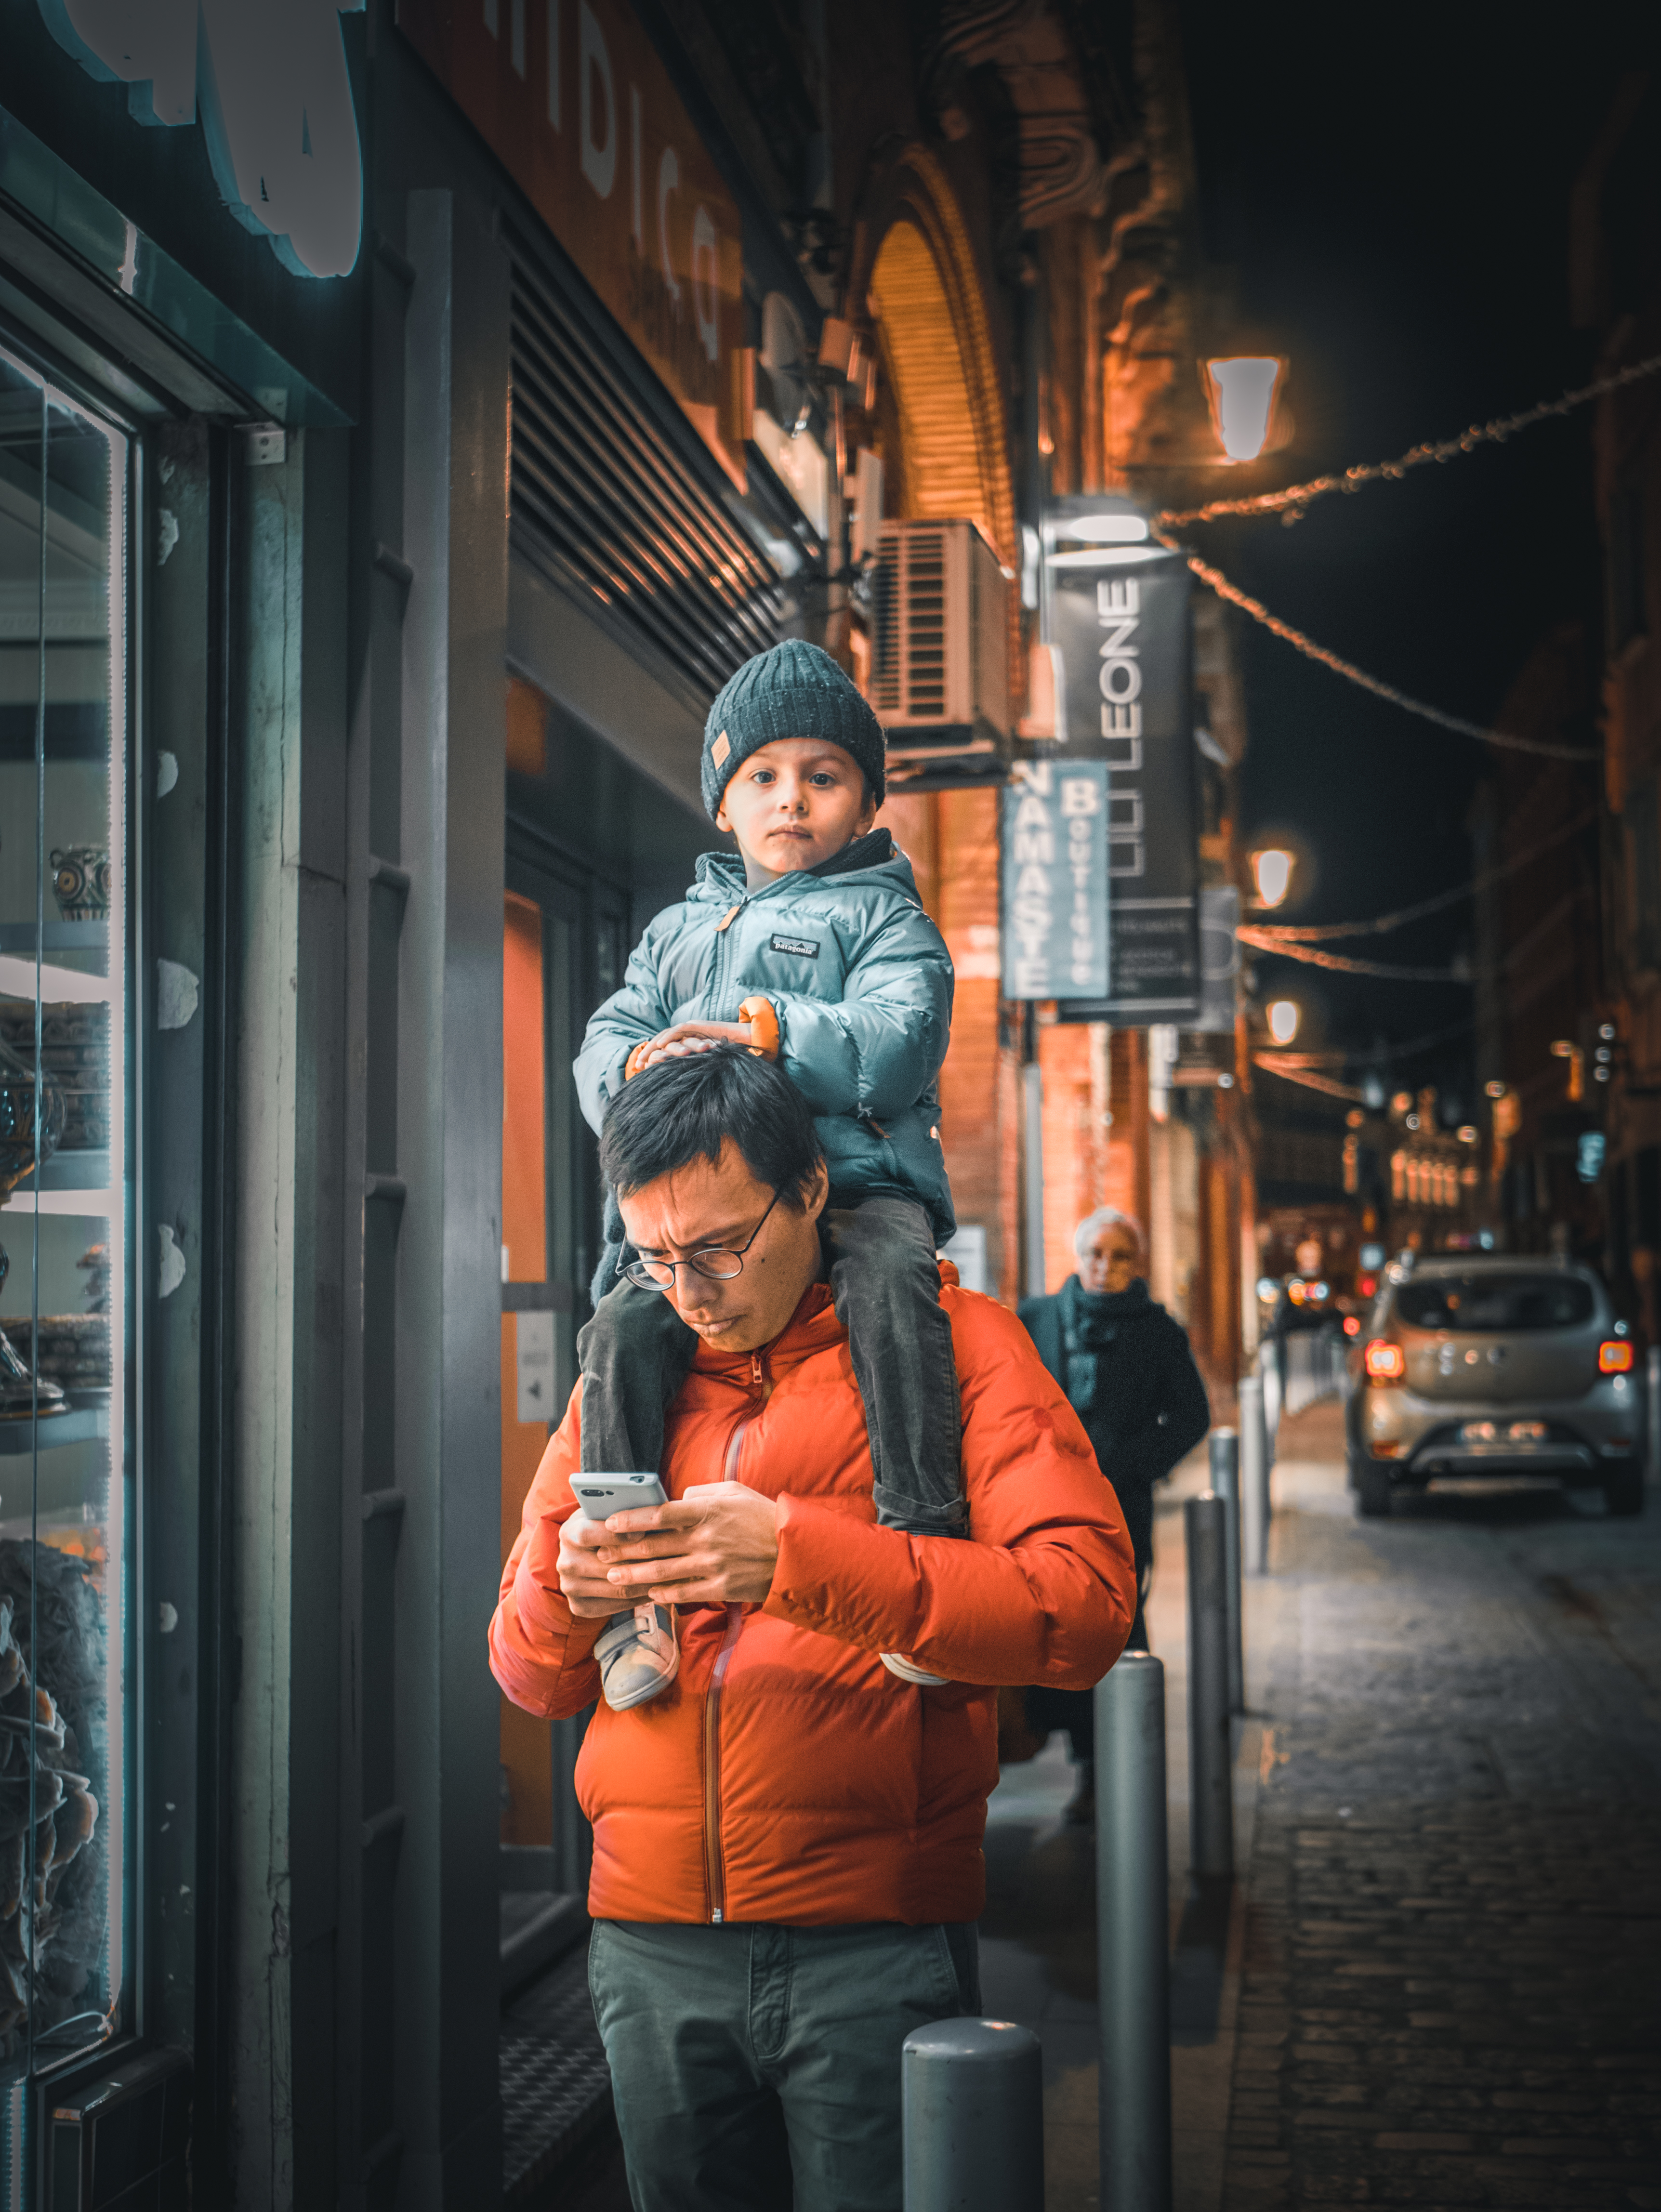
snapshot, street, human, infrastructure, night, photography, road, city